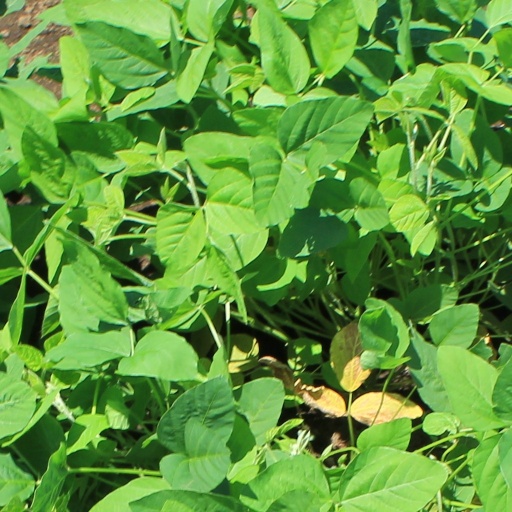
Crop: soybean